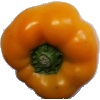
Label: Pepper Yellow 1